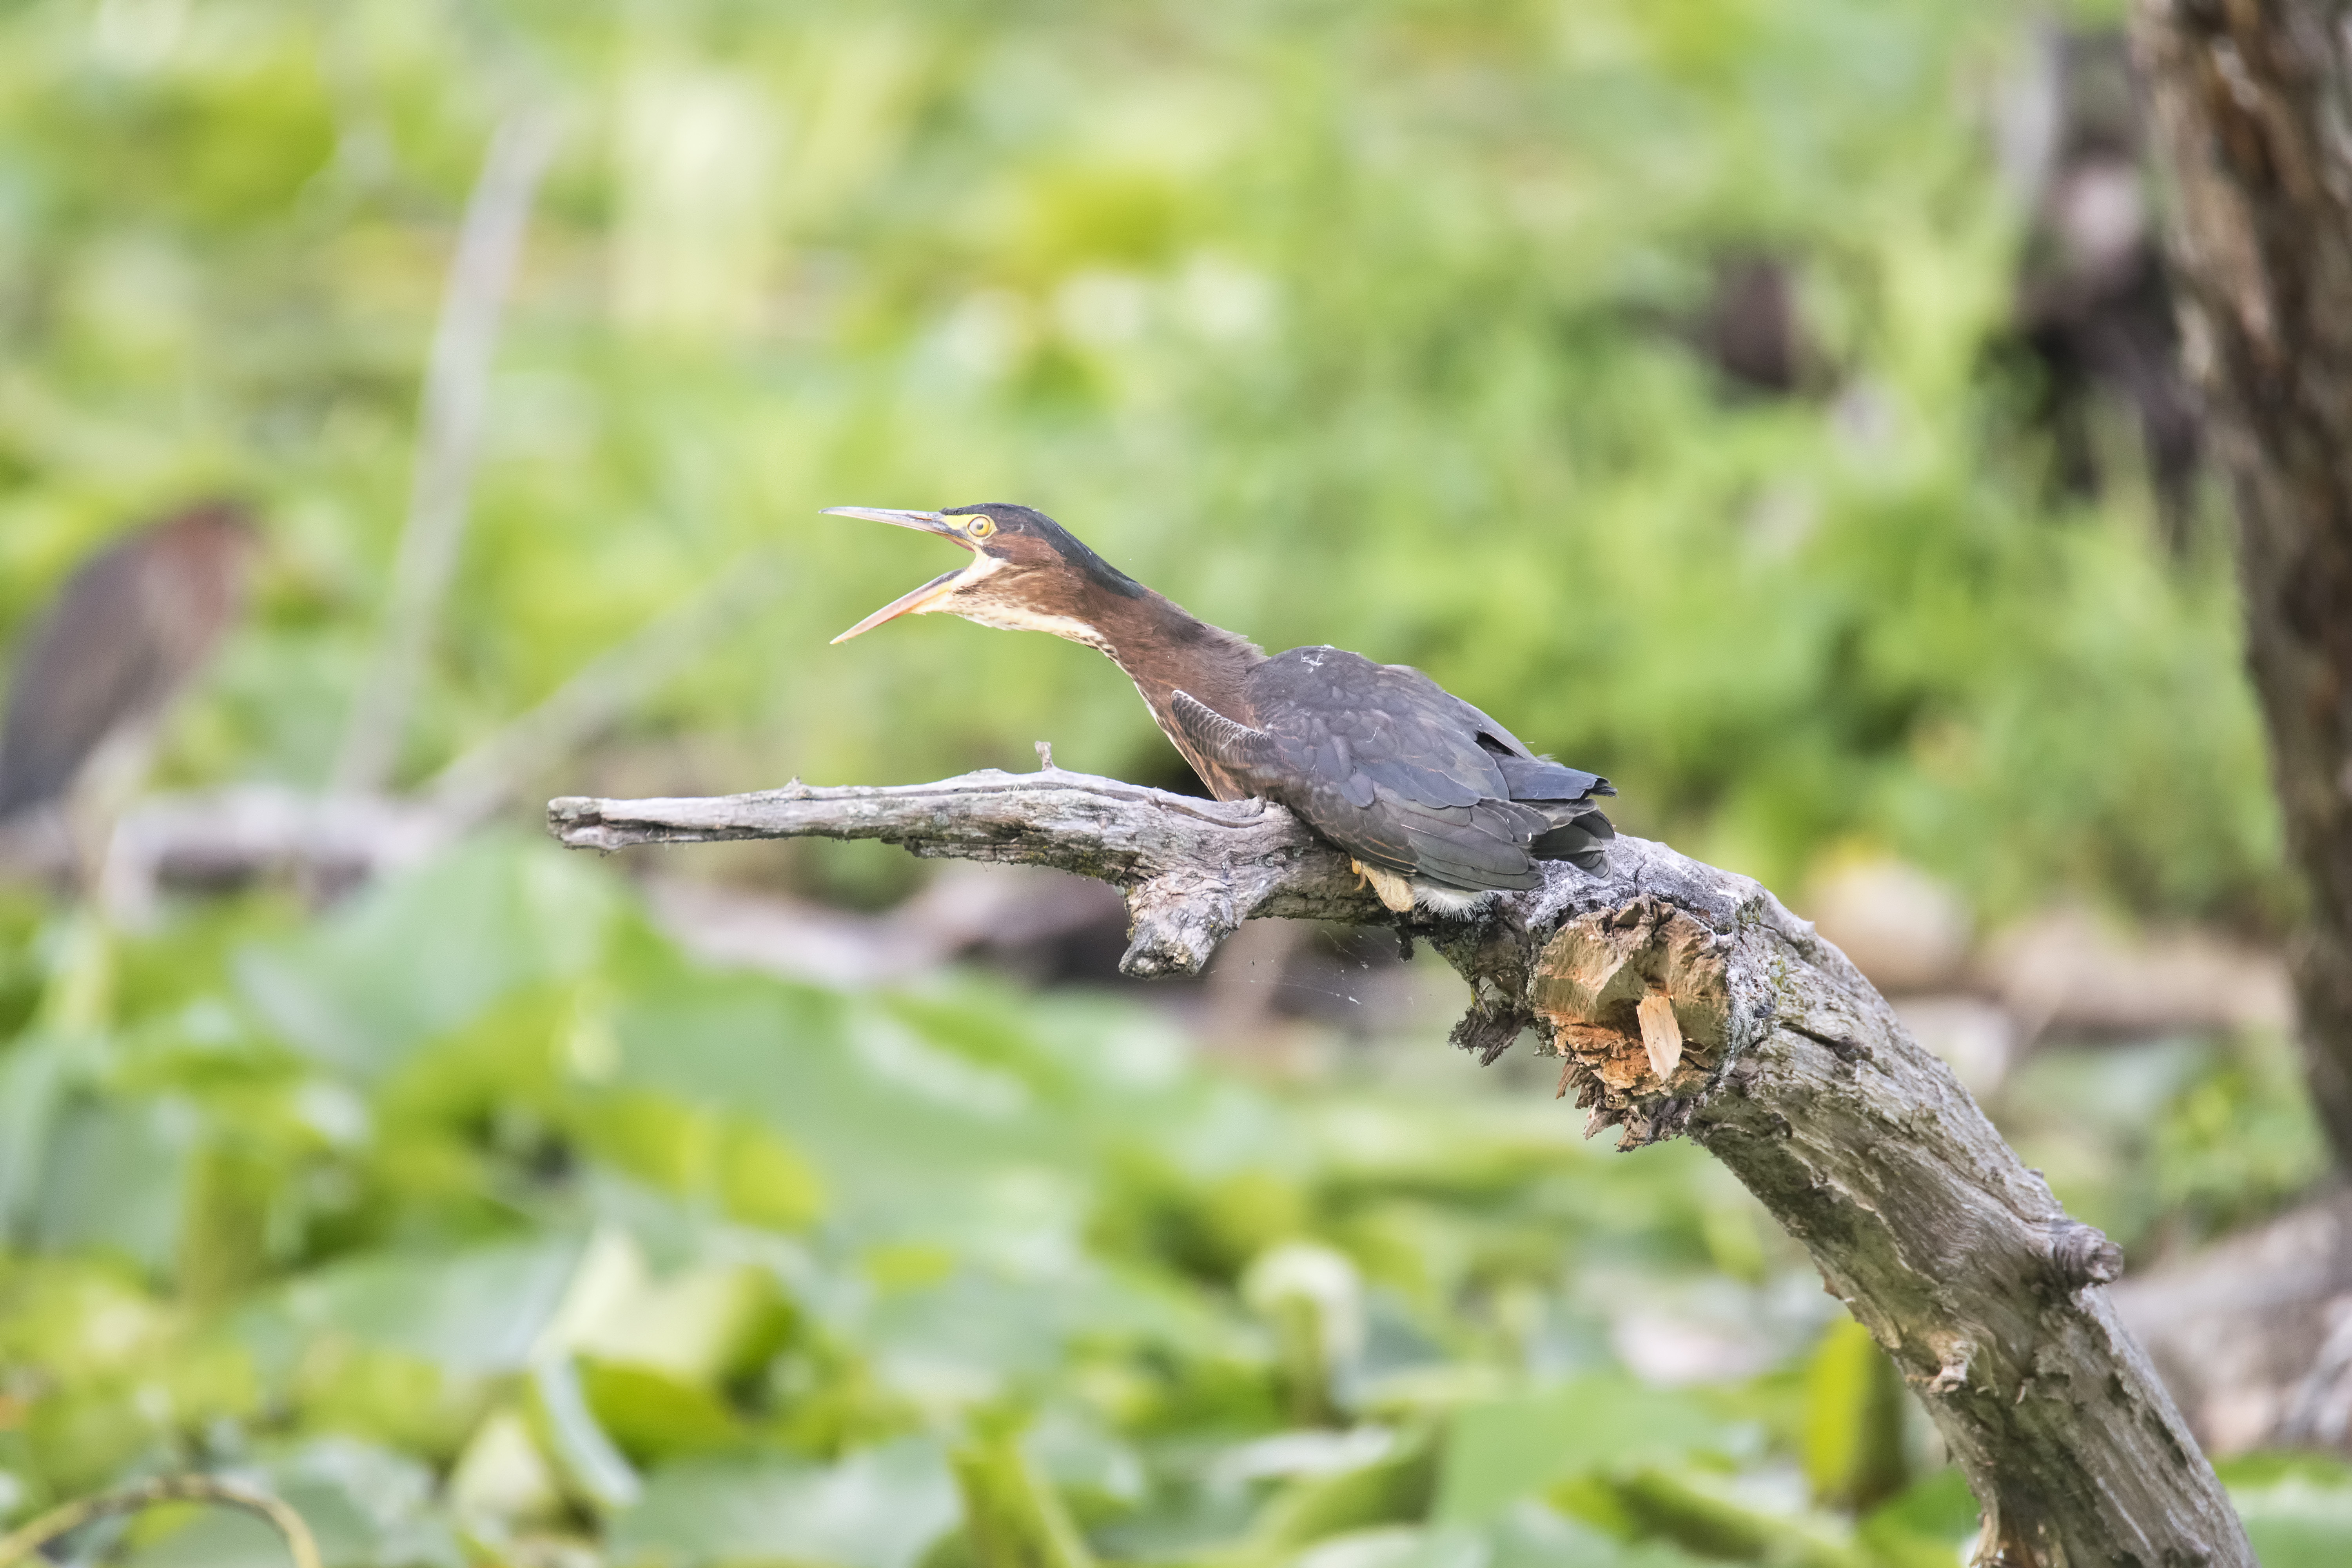
branch, bird, wildlife, green, beak, fauna, canada, vertebrate, vert, quebec, heron, sherbrooke, oiseau, perching bird